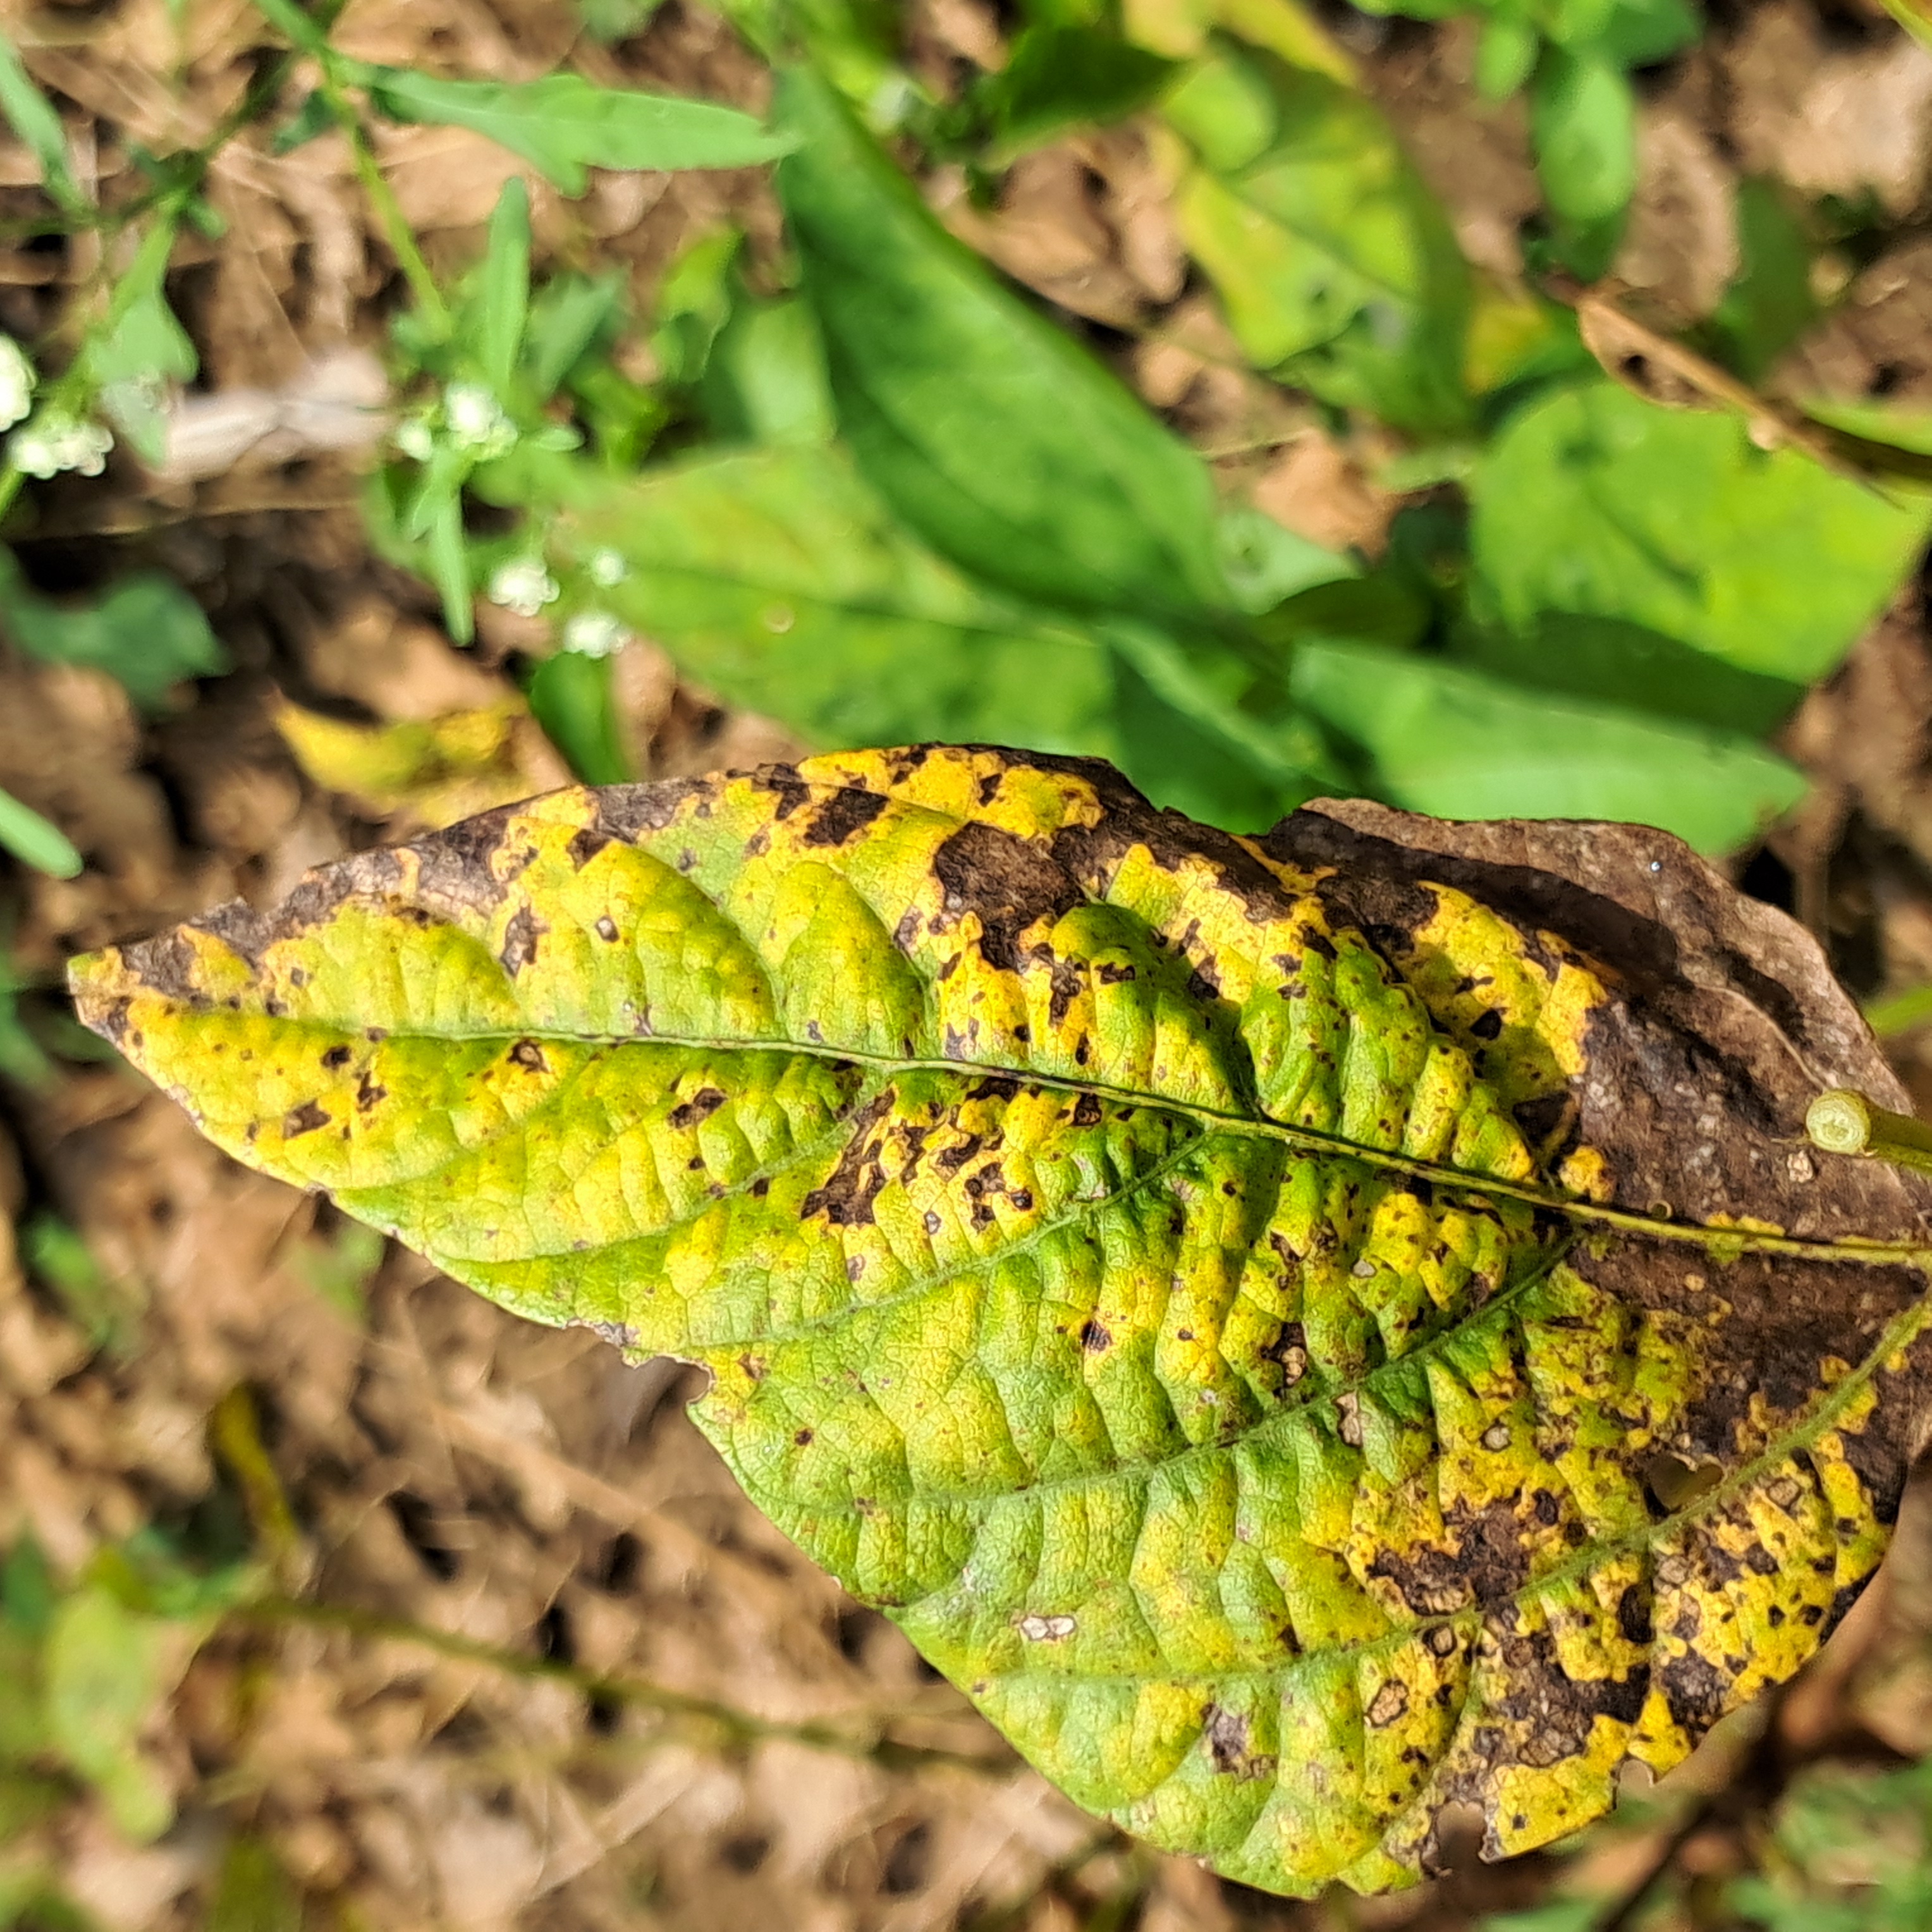
Label: Rust